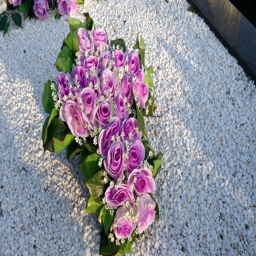
bouquet of roses formed as cross on a grave